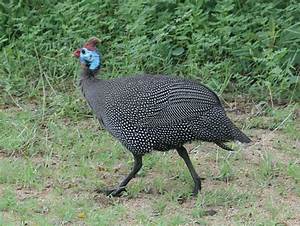
Label: gallina